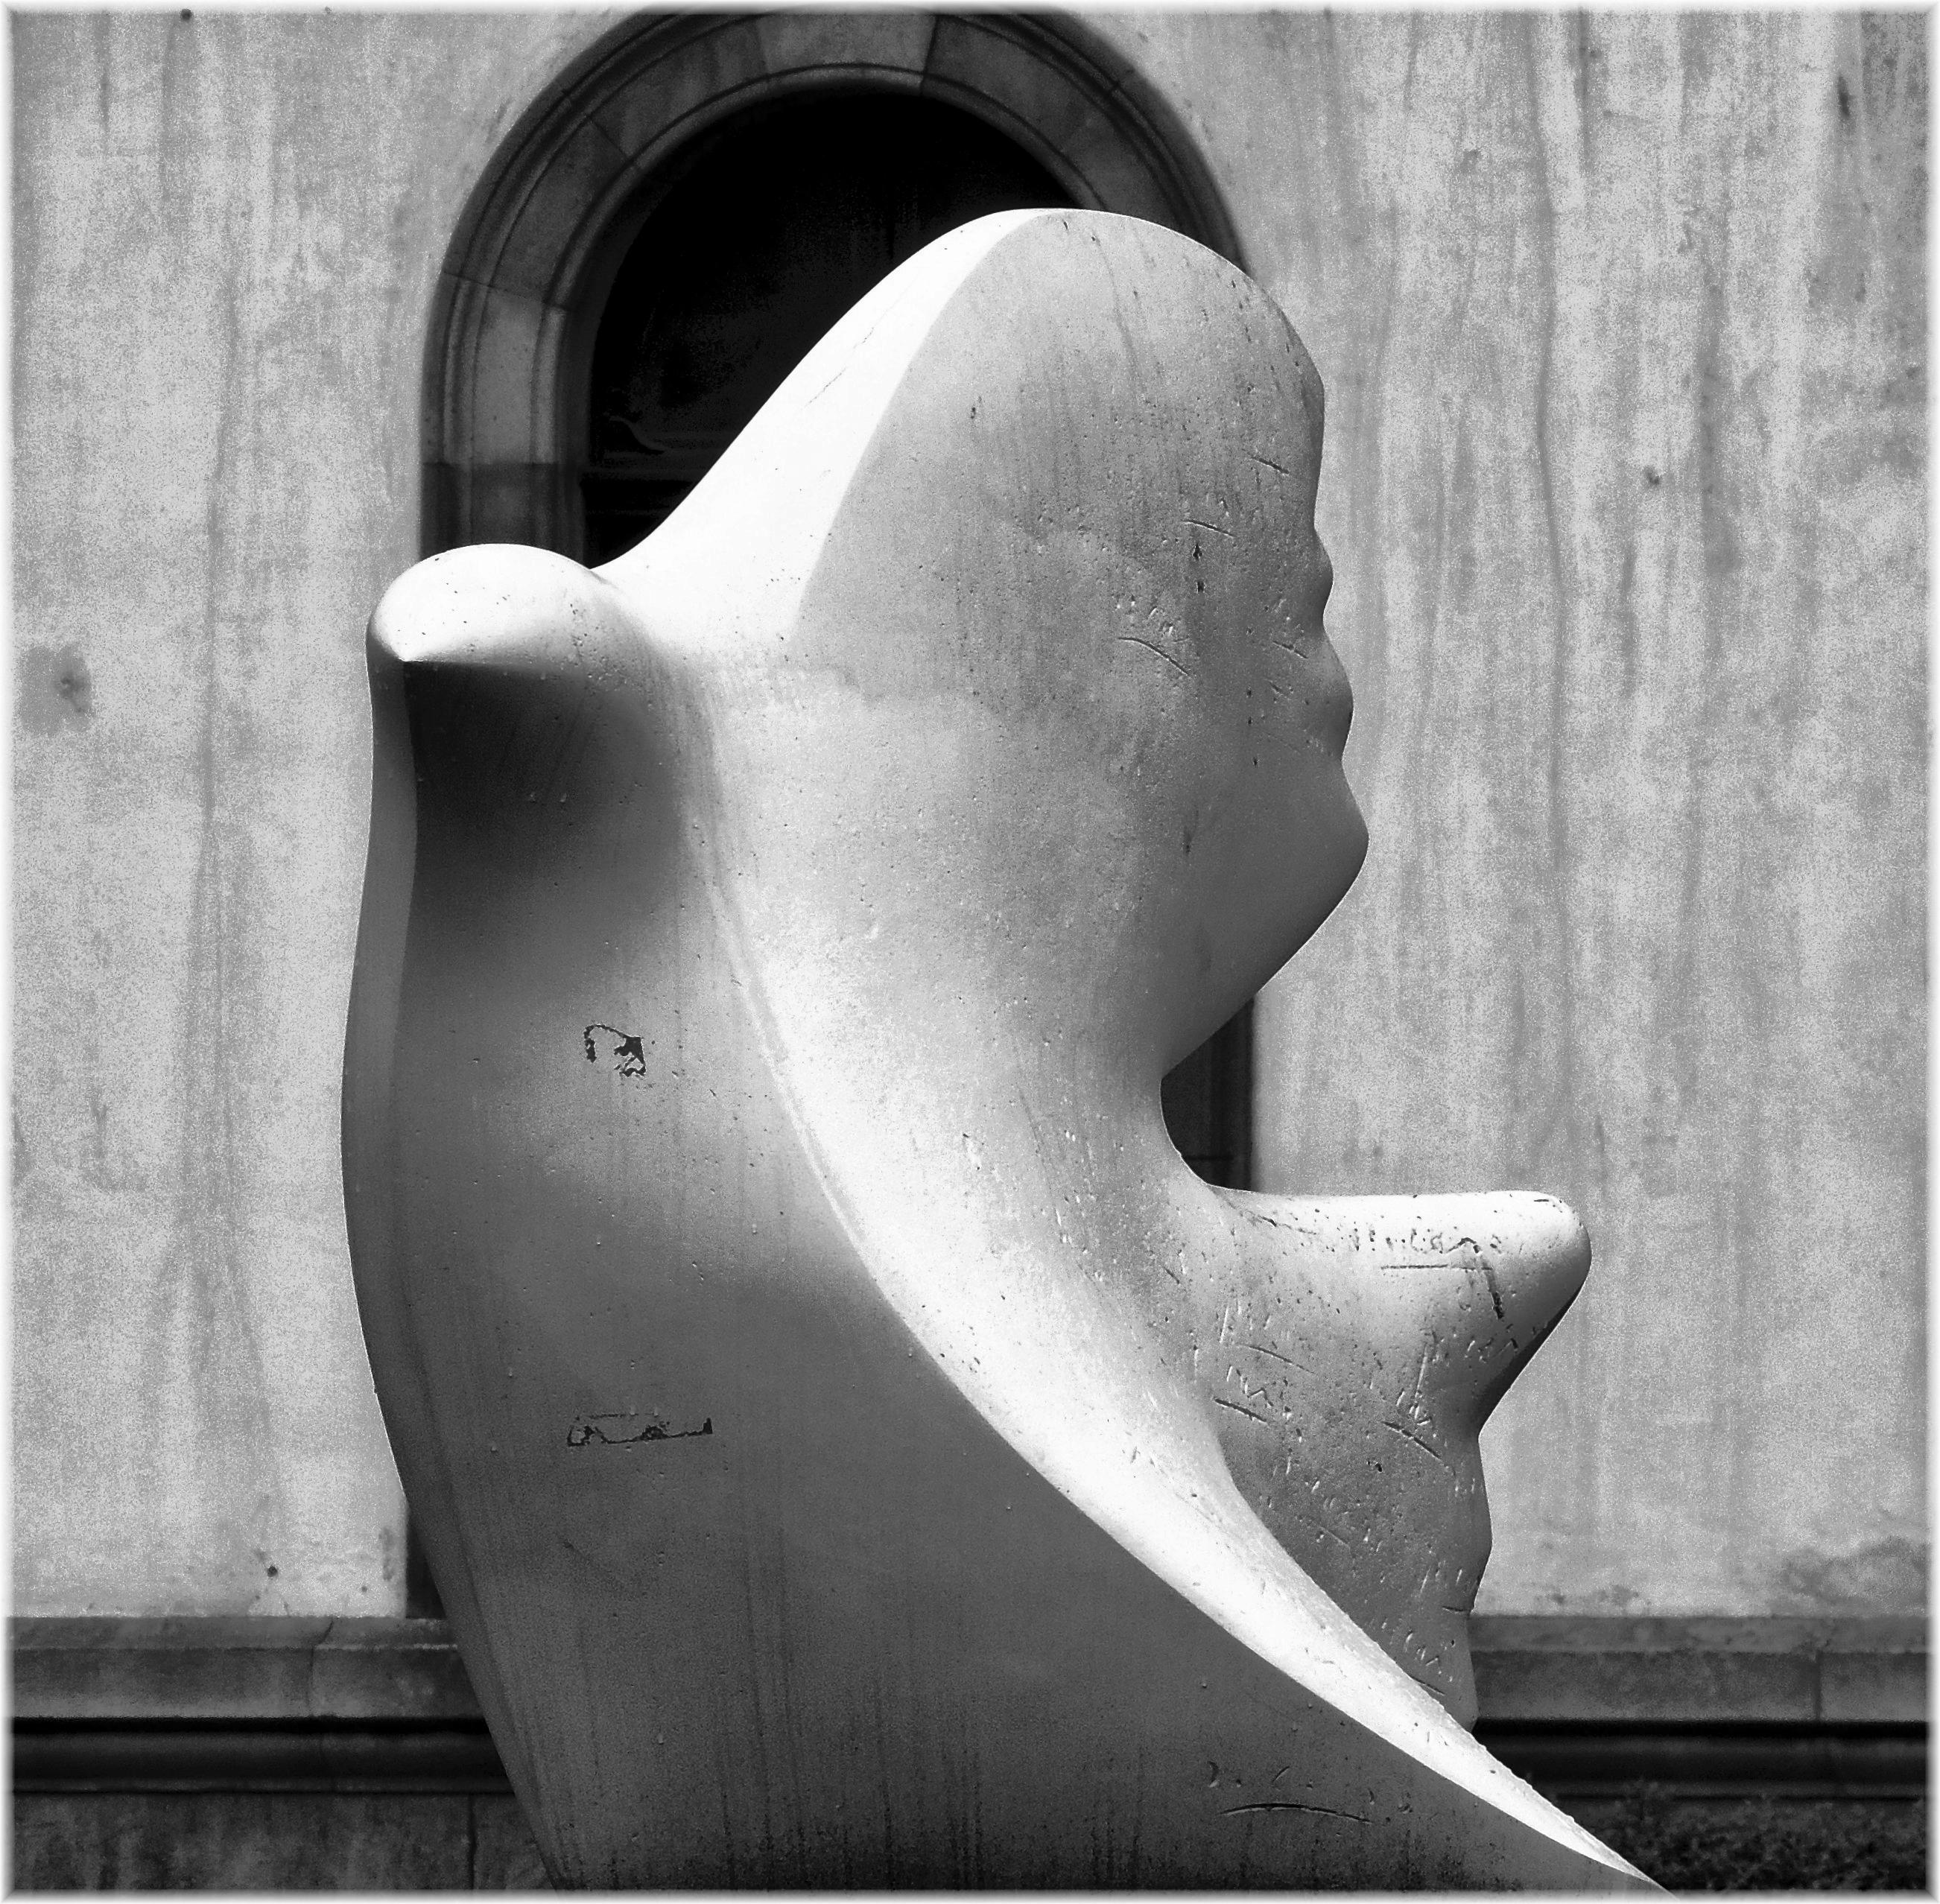
black and white, white, photography, monument, statue, portrait, black, monochrome, human body, sculpture, art, drawing, head, photograph, image, organ, shape, monochrome photography